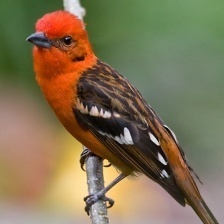
Species: FLAME TANAGER
Scientific name: PIRANGA BIDENTATA